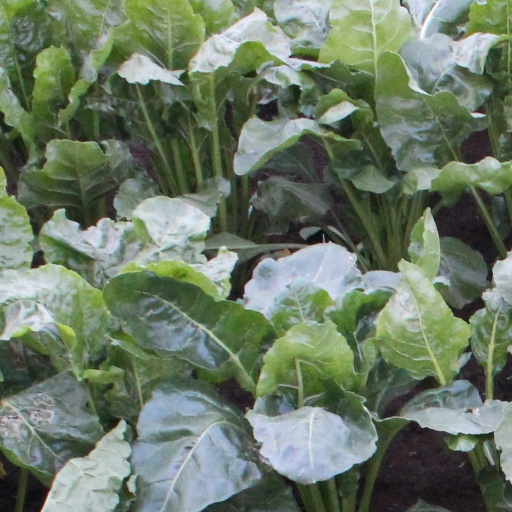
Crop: sugar beet